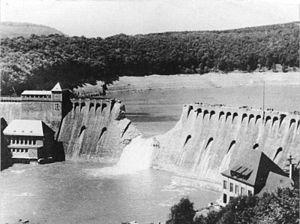
Le barrage de l’Edertal et son lac de retenue, l’Edersee, forme le second plus grand lac de retenue en superficie et la troisième plus grosse retenue de barrage d’Allemagne. Cet ouvrage d'art, d'une hauteur de 48 m, est aménagé sur l’Eder, un affluent de la Fulda, à proximité de la ville de Waldeck dans l’arrondissement de Waldeck-Frankenberg.